Nashville Sounds

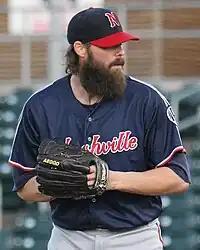
A man in a navy blue baseball jersey, gray pants, and a navy cap with hands held together in his black glove.

Nashville affiliated with the Oakland Athletics in 2015 due in part to the organization's commitment to fielding competitive teams at the Triple-A level, an area in which co-owner Frank Ward felt Milwaukee lacked. The Sounds also introduced a new set of logos that incorporated elements reflecting Nashville's "Music City" moniker, such as guitars, picks, and sound holes, as well as neon signs like those in the city's Broadway entertainment district. The team initially elected to embrace a new color scheme that included Broadway Burnt Orange, Sunburst Tan, Neon Orange, and Cash Black. However, the team returned to the previous red and black palette, with the addition of platinum silver as an accent color, before the season began after receiving mixed feedback from team fans. The new primary logo was a red "N" set against a silver guitar pick, both with black borders.